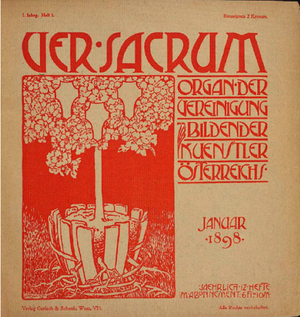
Ver sacrum, revue mensuelle autrichienne fondée par Gustav Klimt et Max Kurzweil en janvier 1898, est l'organe officiel de la Sécession viennoise. Le titre provient d'un poème de Ludwig Uhland et fait référence à un rite antique. Elle disparaît en décembre 1903.